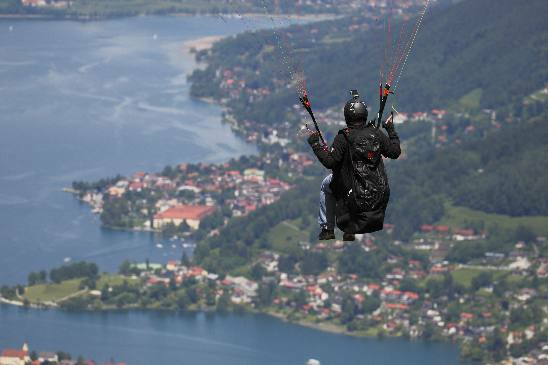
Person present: Yes